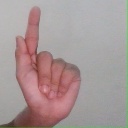
अक्षर: ळ